Maine-class battleship

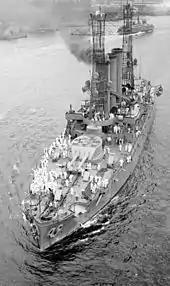
"Maine" in 1916

The ships of the "Maine" class were long at the waterline and long overall. They had a beam of and a draft of to . They displaced as designed and up to at full load. The ships had a metacentric height of . They had a forecastle deck that extended to the main mast. As built, they were fitted with heavy military masts with fighting tops, but these were replaced by cage masts in 1909. They had a crew of 40 officers and 521 enlisted men, which increased to 779–813 officers and men.